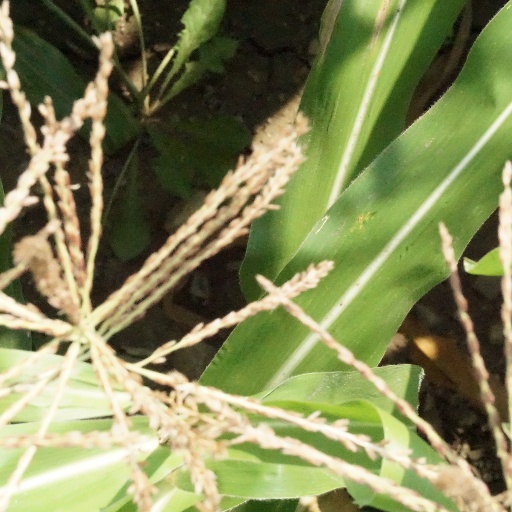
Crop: maize; corn